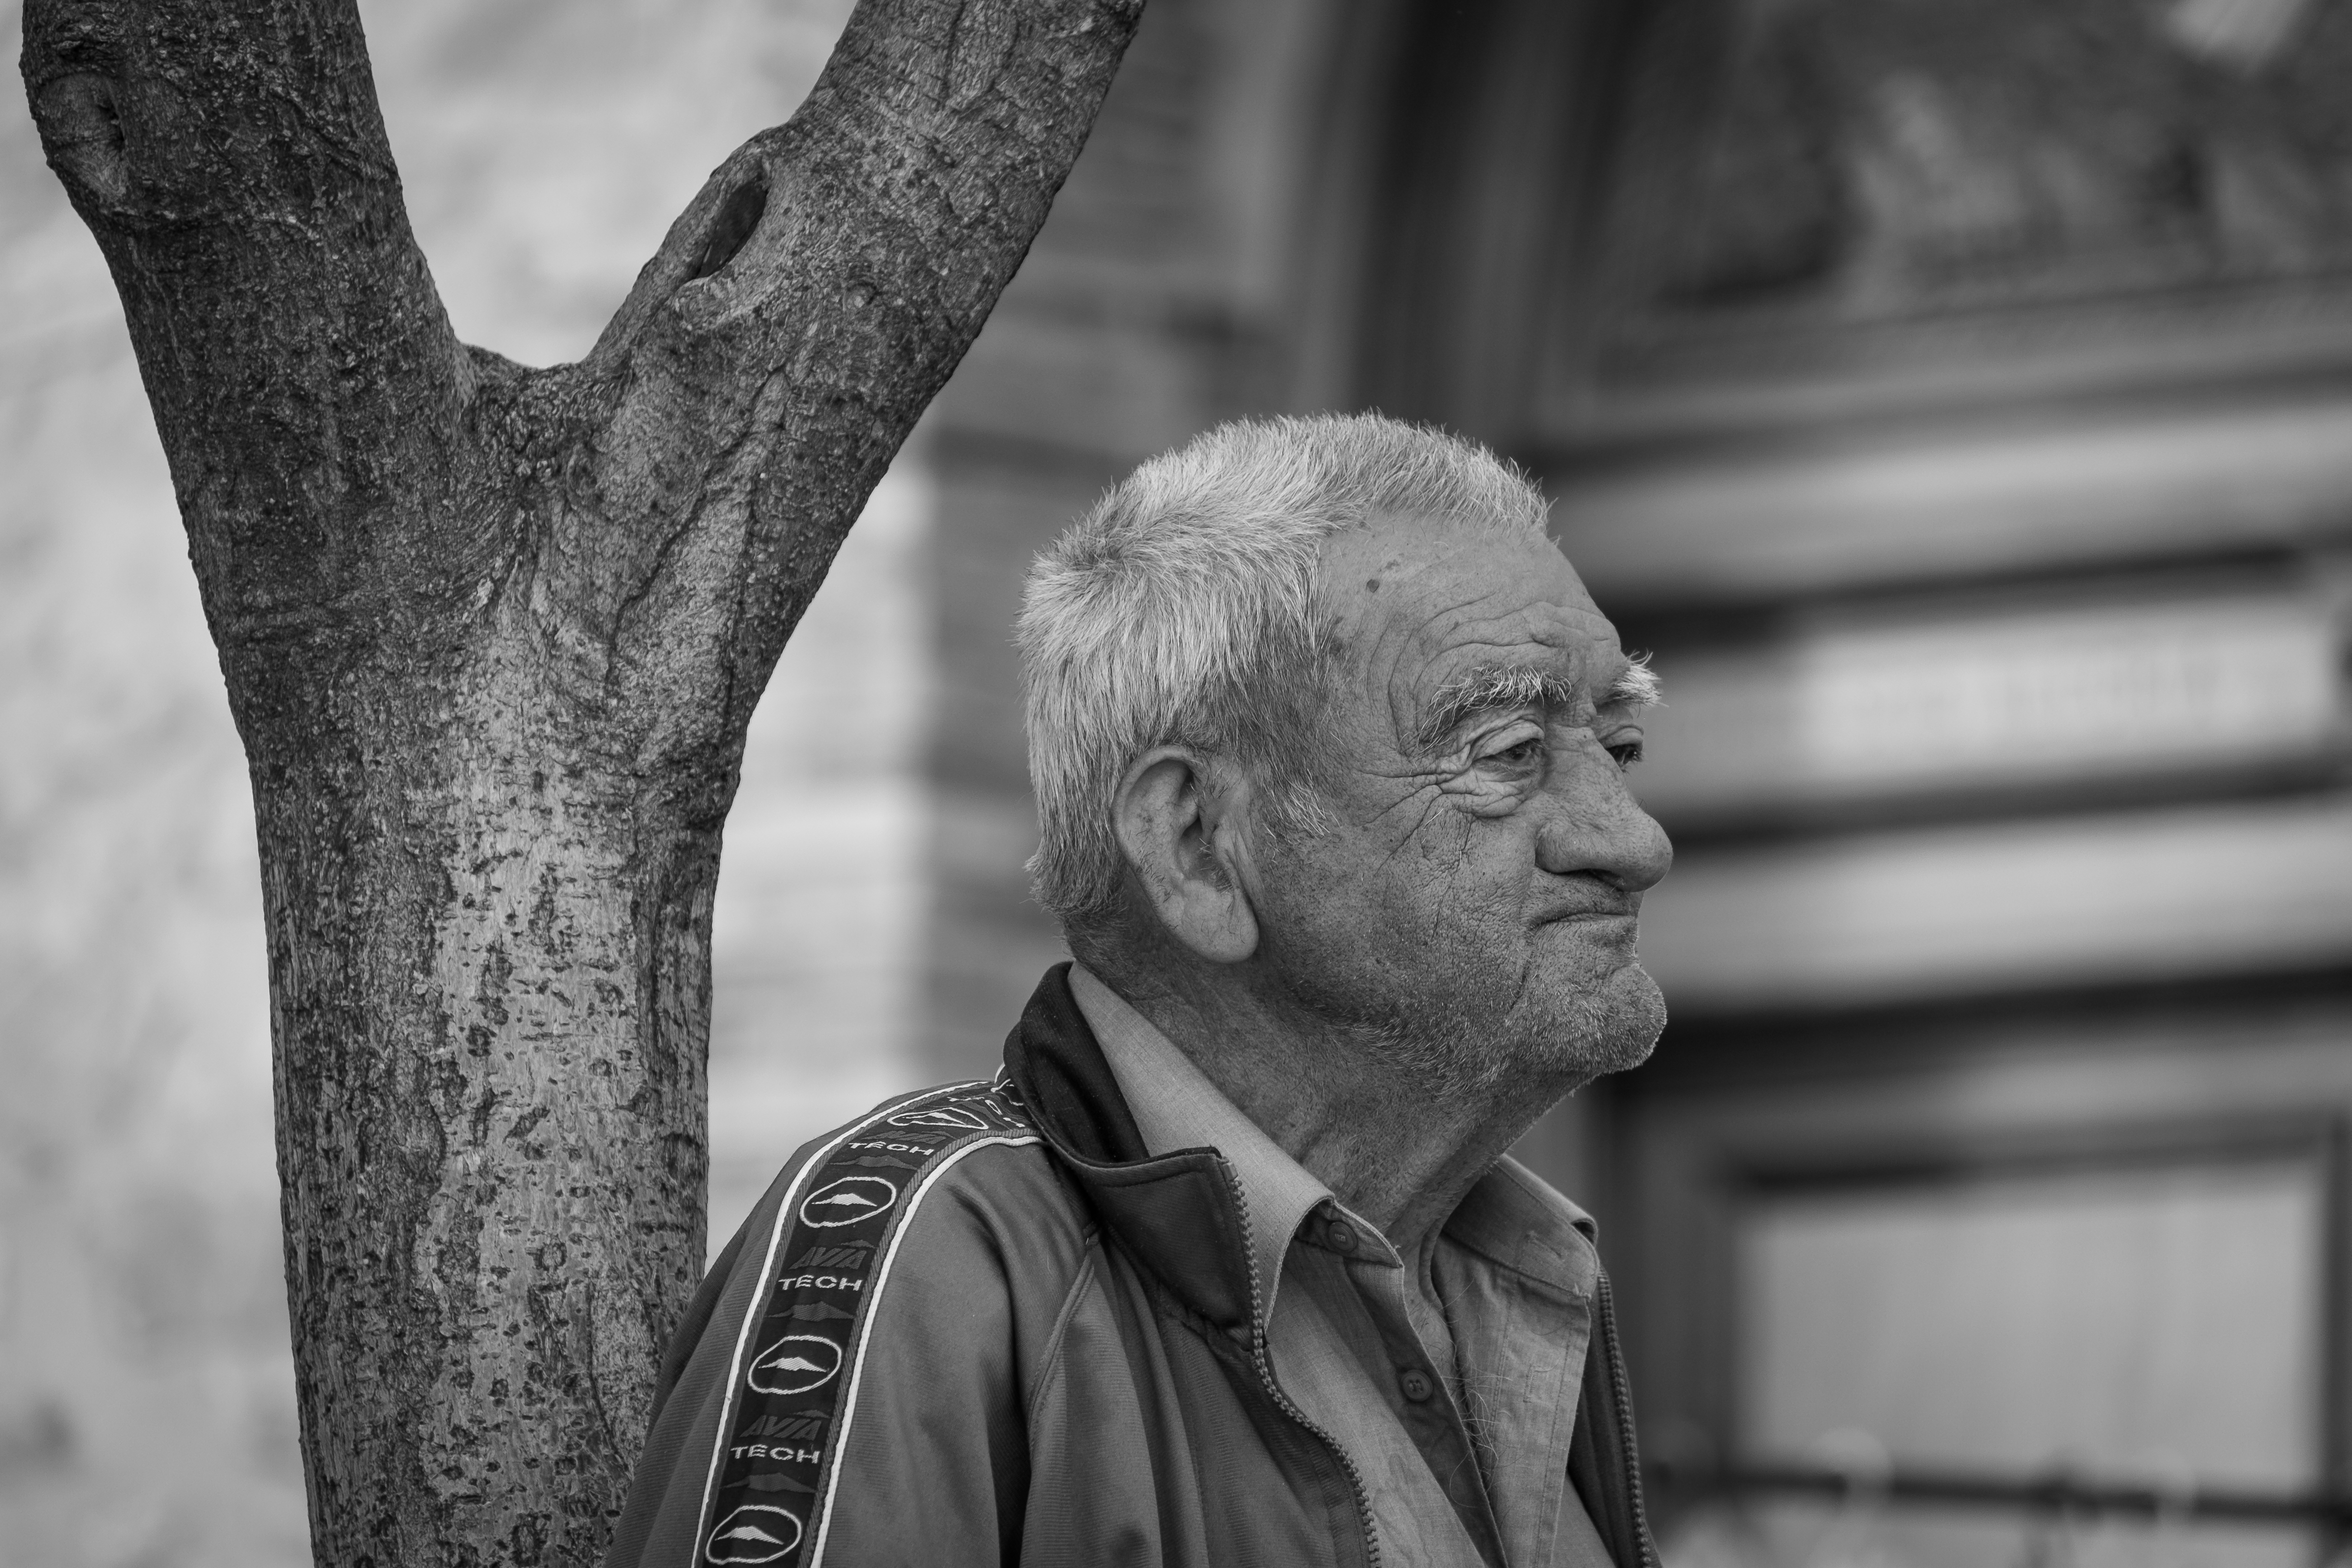
man, black and white, people, white, photography, monument, male, statue, portrait, spring, black, monochrome, elder, bw, spain, temple, photograph, fuji, character, xpro1, emotion, xf55200, fujinon, relleu, monochrome photography